Jackal (The Day of the Jackal)

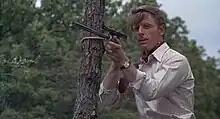
The Jackal (Edward Fox) practising with his newly customised sniper rifle.

The Jackal is a fictional character, the principal antagonist of the novel "The Day of the Jackal" by Frederick Forsyth. He is an English assassin who is contracted by the OAS French terrorist group of the early 1960s to kill Charles de Gaulle, then President of France. The book was published on 7 June 1971, in the year following de Gaulle's death, and became an instant bestseller. In the 1973 original film adaptation, he is portrayed by Edward Fox. In the 2024 TV series, a contemporary interpretation of the Jackal in the modern era is portrayed by Eddie Redmayne.